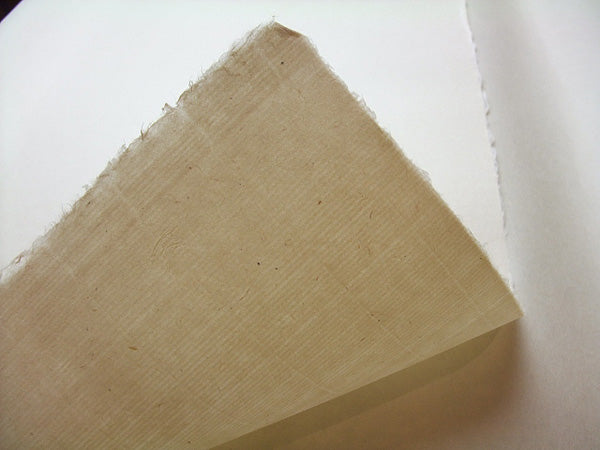
Waste category: paper